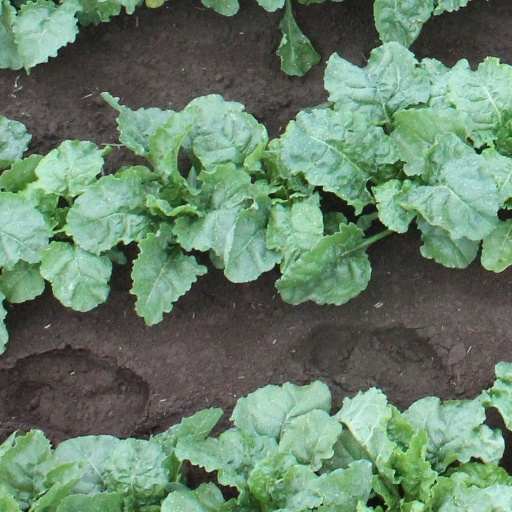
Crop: sugar beet